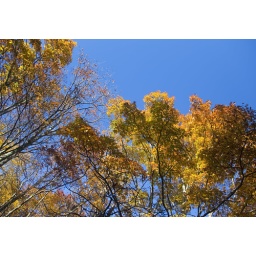
Golden autumn leaves against a brilliant blue sky